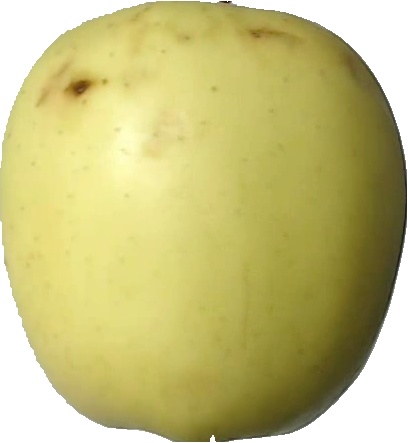
Label: apple_golden_2